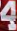
Number: 4